Etobicoke

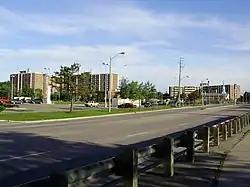
Apartment buildings in Smithfield. Most neighbourhoods in North Etobicoke were built in the years following World War II.

North Etobicoke; The 19th-century Etobicoke communities are Clairville, Highfield, Rexdale, Smithfield, Thistletown which grew along two formerly private roads (now Albion Rd. and Rexdale Blvd.) constructed diagonally across farms in Northern Etobicoke as a shortcut for travellers to Peel County (especially modern Brampton). First developed as an urban area by Rex Heslop in the post-World War II years around the new Rexdale (the Elms) community, northern Etobicoke has many apartment buildings as well as a large 'skyway' industrial park to the west, developed after Malton Airport (in nearby Mississauga) became Toronto's main "Pearson International" Airport.